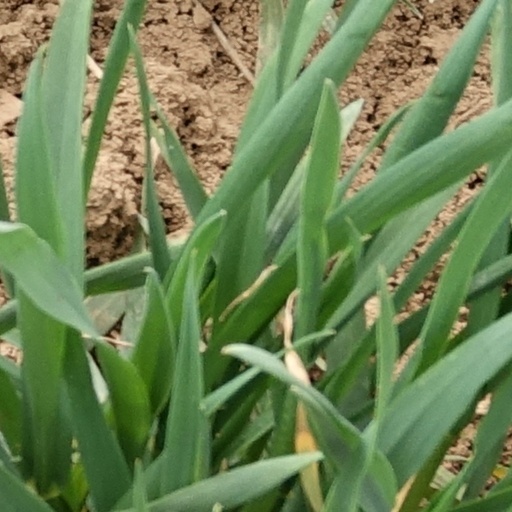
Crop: wheat